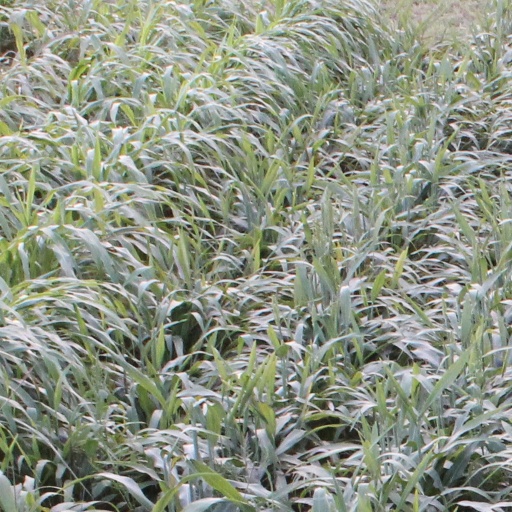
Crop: sorghum